Bangsamoro Organic Law

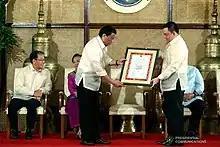
President Rodrigo Duterte (standing, left) receives the result of the plebiscite for the Bangsamoro Organic Law from COMELEC Chairman Sheriff Abas during a ceremony at the Malacañan Palace on February 22, 2019.

The passage of BBL was not initially set to be tackled by the 17th Congress. After being pushed by President Rodrigo Duterte, the Congress began reading BBL for the first time in the House of Representatives (as House Bill No. 6475) and the Senate (as Senate Bill No. 1717) on October 3, 2017, and February 28, 2018, respectively. BBL passed the second and third readings in both the House and the Senate on May 30 and 31, 2018.